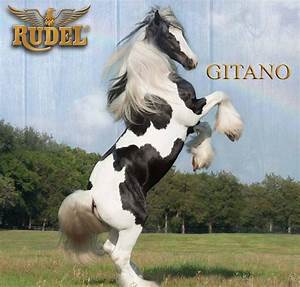
Label: horse